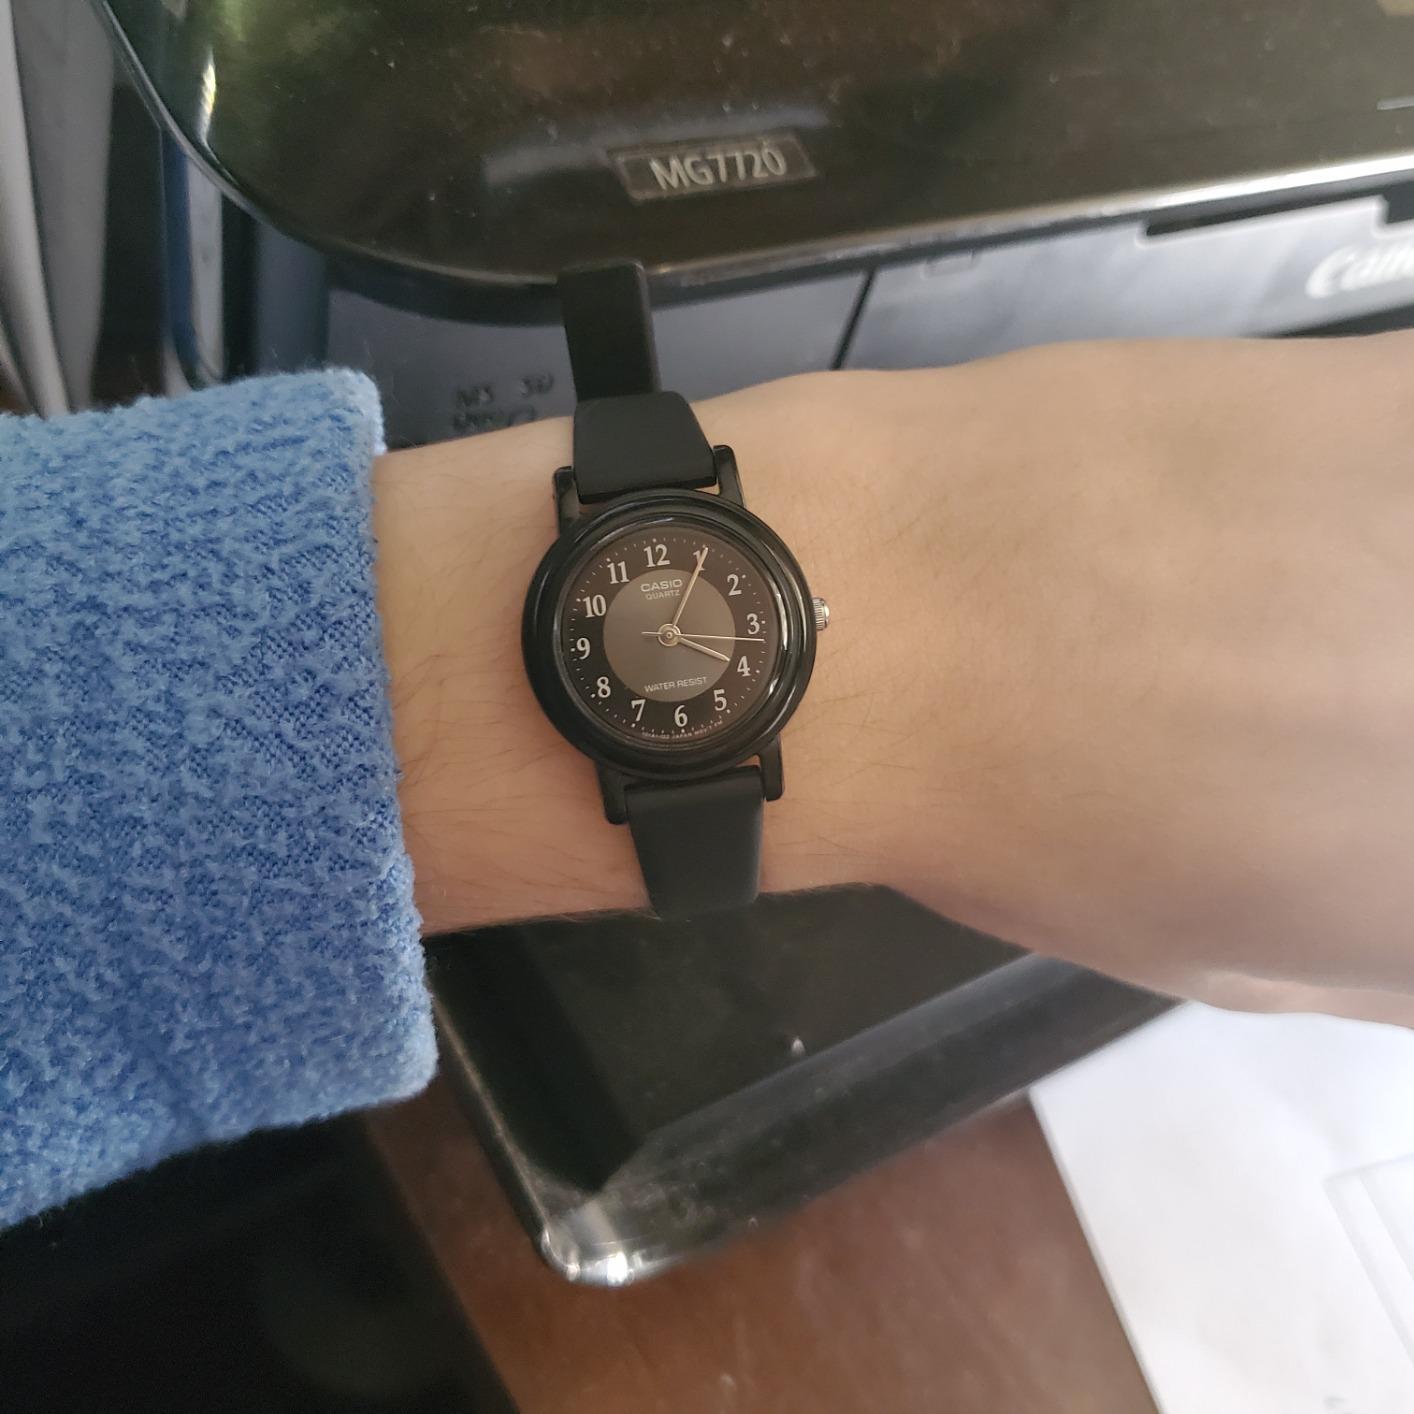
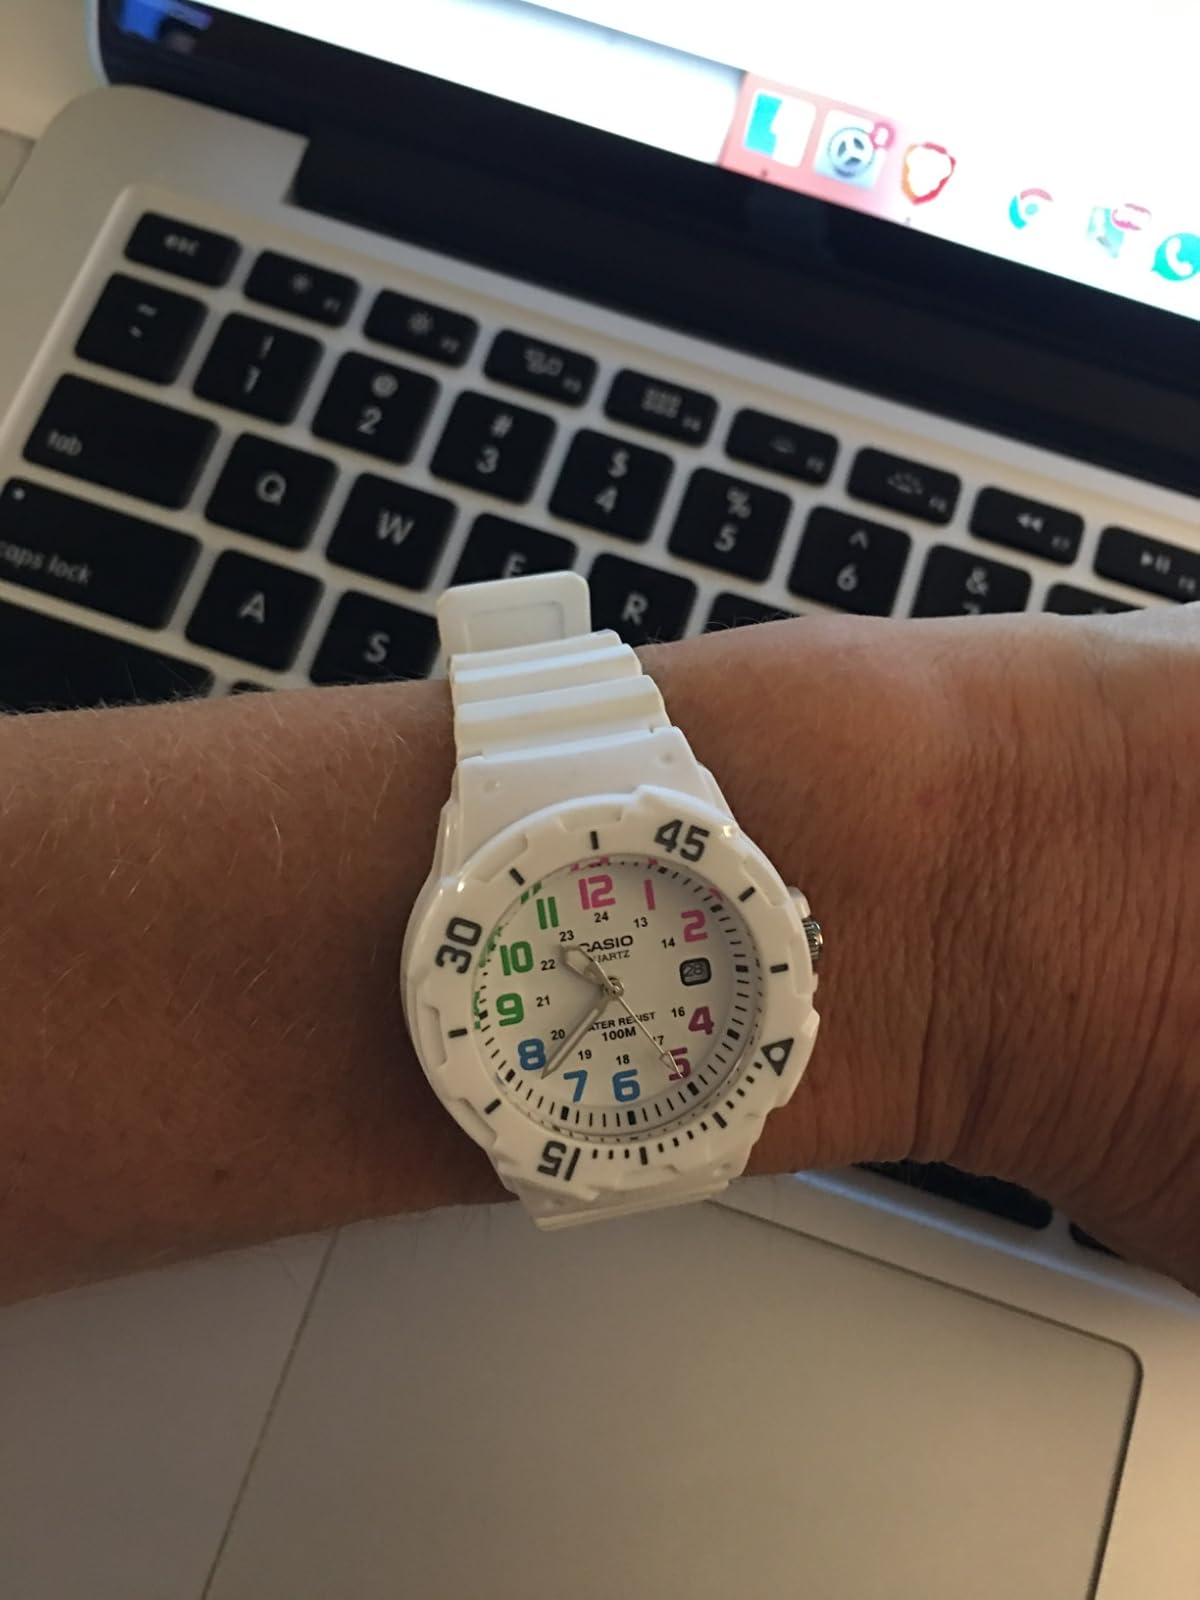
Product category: accessories_watch
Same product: no